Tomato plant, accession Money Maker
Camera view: vertical (180 deg); turntable rotation: 210 degrees
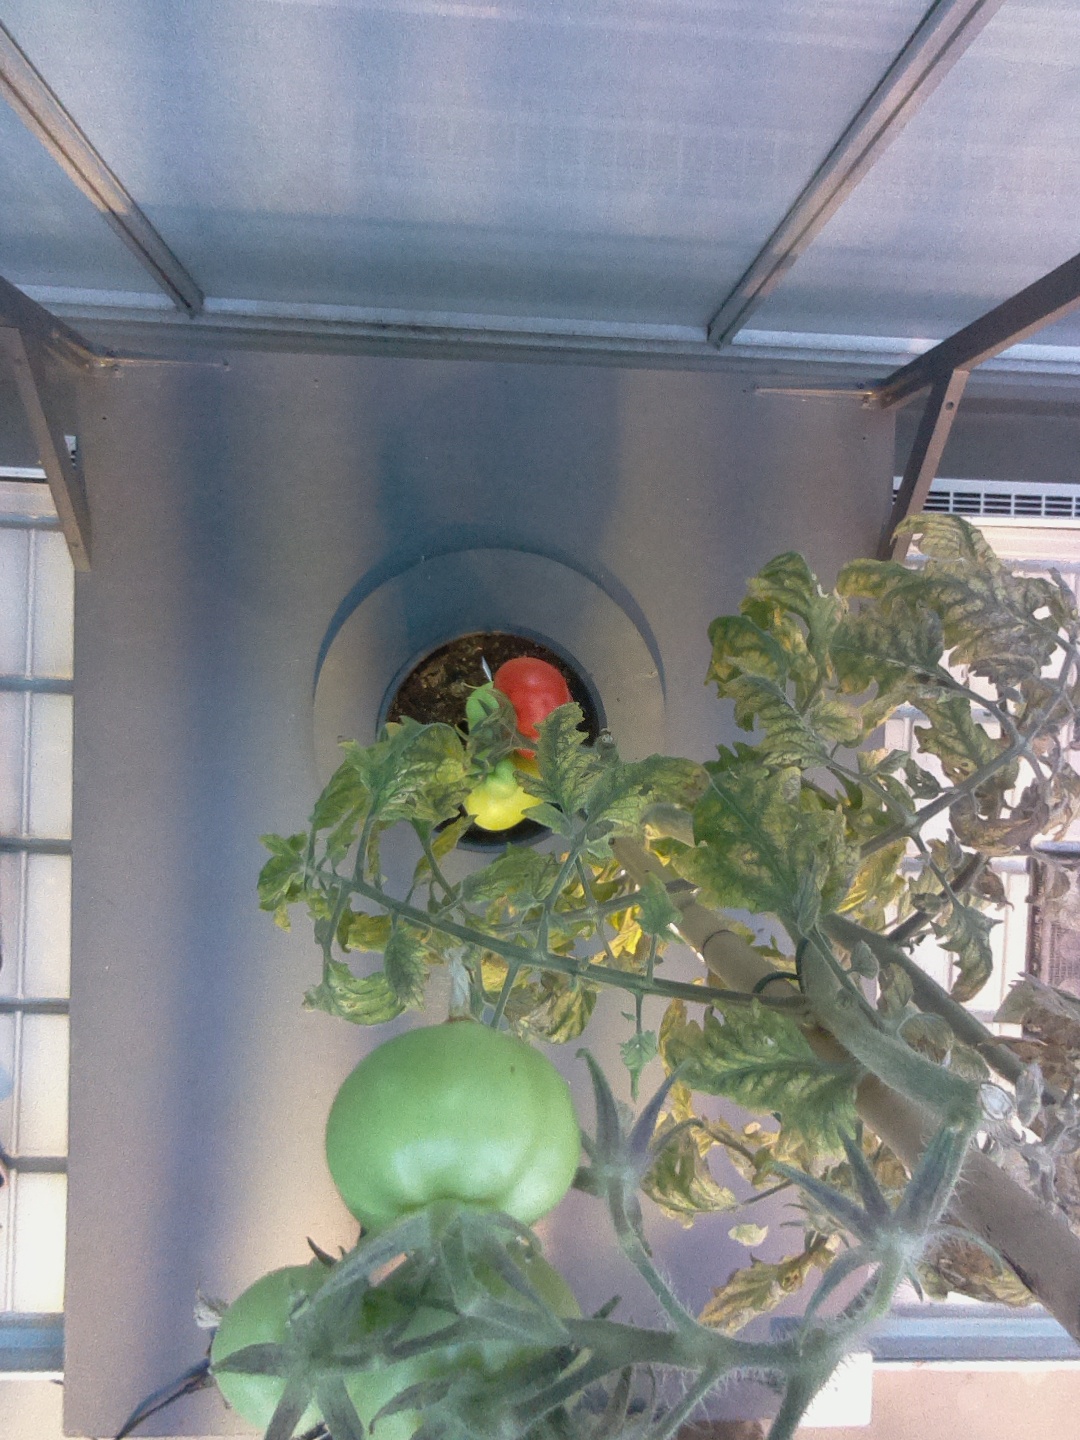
BBCH growth stage 82: 20%-30% of fruits show typical fully ripe color